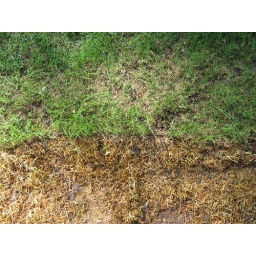
after you have a tent on grass in coffs for 2 weeks.. green and gold :)